Madison, Wisconsin

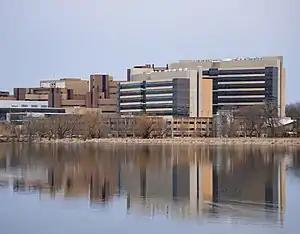
UW Health University Hospital, the Health Sciences Learning Center, and the Wisconsin Institutes for Medical Research viewed from Lake Mendota

Madison is located in the center of Dane County in south-central Wisconsin, west of Milwaukee and northwest of Chicago. Downtown Madison is located on an isthmus between Lake Mendota and Lake Monona; the city's trademark of "Lake, City, Lake" reflects this geography. Madison completely surrounds the suburbs of Maple Bluff, Monona, and Shorewood Hills. Madison shares borders with its largest suburb, Sun Prairie, and three other suburbs, Middleton, McFarland, and Fitchburg. Other suburbs include Cottage Grove, DeForest, Verona and Waunakee as well as Mount Horeb, Oregon, Stoughton, and Cross Plains further into Dane County.